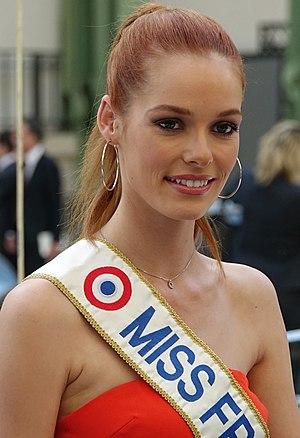
Maëva Coucke au Tour Auto Optic 2000
Maëva Coucke, née le 28 juin 1994 à Fougères, est une reine de beauté française, élue Miss Nord-Pas-de-Calais 2017 puis Miss France 2018. Elle est la 88ᵉ Miss France.
Le Rallye des Princesses Richard Mille est un rallye de régularité auquel seules des femmes peuvent participer. Reconnu par la Fédération française du sport automobile, le rallye se déroule chaque année au printemps en France depuis l'année 2000.
Miss World France, ou Miss Monde France, est un titre de beauté donné à la candidate représentante de la France au concours Miss Monde depuis 1951.
Miss France 2018, 88ᵉ élection de Miss France, s’est déroulée le 16 décembre 2017 au Mach36 de Châteauroux pour la première fois et la quatrième fois dans la région Centre-Val de Loire. Retransmise à 21h00 sur TF1, elle voit Maëva Coucke, Miss Nord-Pas-de-Calais 2017 succéder à Alicia Aylies, Miss Guyane 2016 et Miss France 2017.